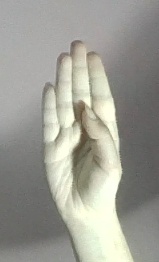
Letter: kaaf